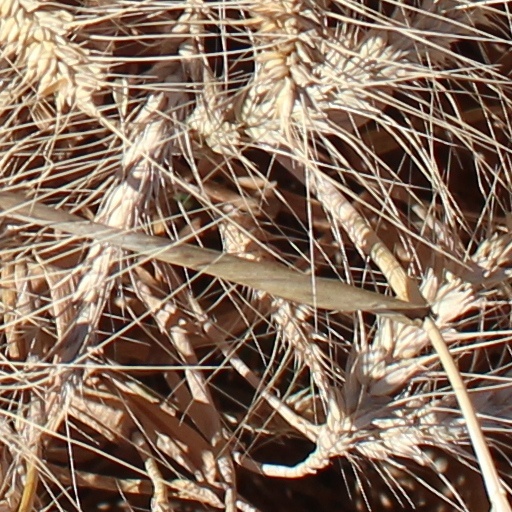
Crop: wheat